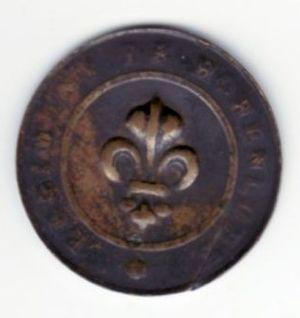
Hohenlohe (médaille
Le Régiment de Hohenlohe est un régiment de l'armée des émigrés.
L'armée des émigrés ou l'Armée des Princes, est une armée contre-révolutionnaire constituée de personnes qui ont émigré depuis la France sous la Révolution française.